N-Acetylglucosamine

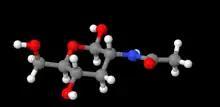
"N"-Acetylglucosamine molecule

"N"-Acetylglucosamine (GlcNAc) is an amide derivative of the monosaccharide glucose. It is a secondary amide between glucosamine and acetic acid. It is significant in several biological systems.